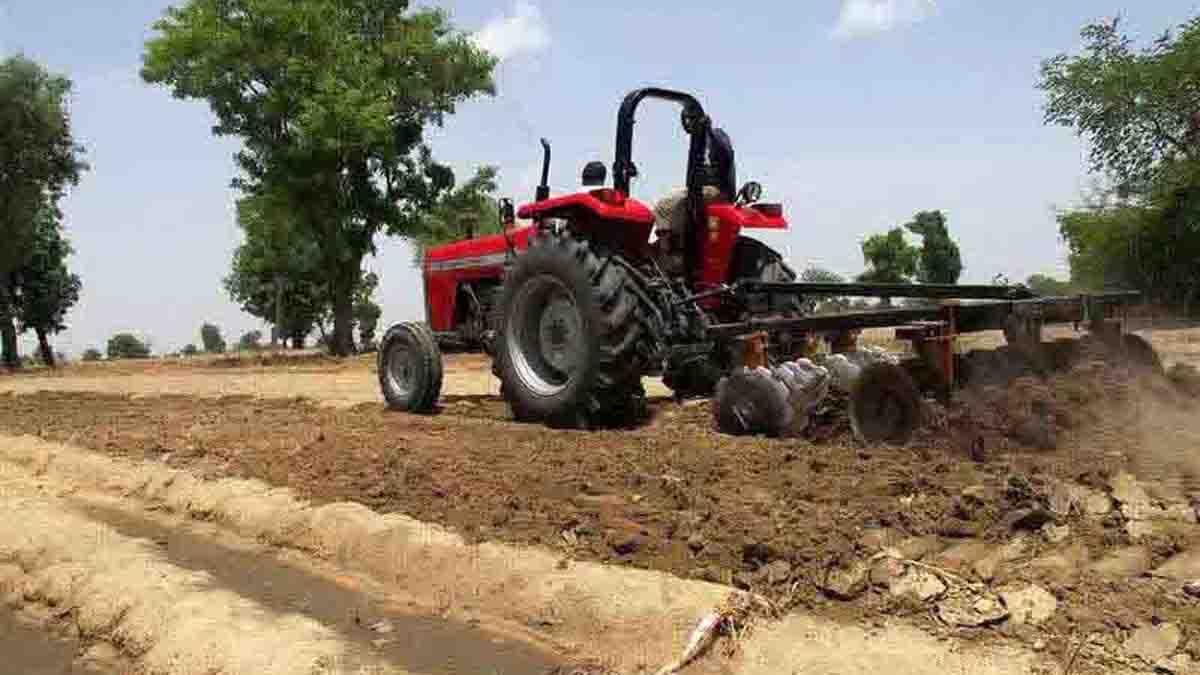
Wakulima wawili wakiwa katika trekta wakiendelea na zoezi la kulima kwa kutumia njia za kisasa na za teknolojia zaidi zinazohusisha matumizi ya mashine mbalimbali katika utendaji kazi wake. Njia hizi ni nzuri zinazomwezesha mkulima kuweza kuendesha shughuli zake za kilimo katika eneo lolote bila kuzingatia hali ya eneo husika.